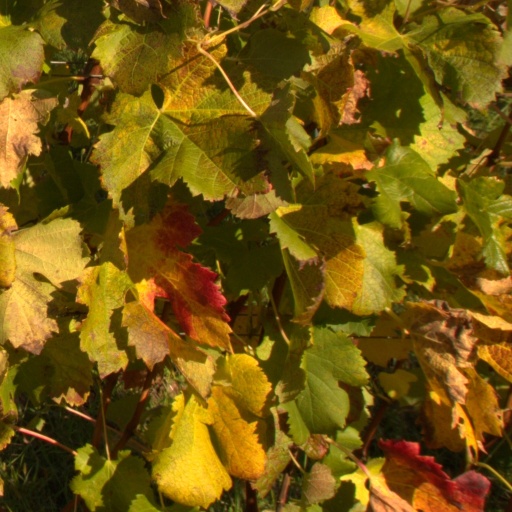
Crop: grape